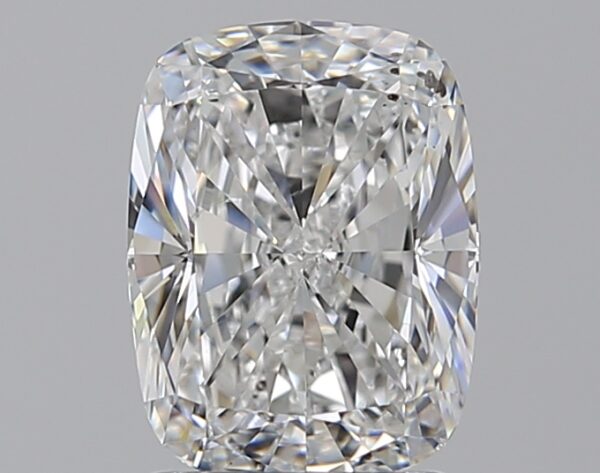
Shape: cushion
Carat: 2.01
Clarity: SI1
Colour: D
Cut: EX
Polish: EX
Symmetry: EX
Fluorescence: ST
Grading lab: GIA
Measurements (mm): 8.35 x 6.35 x 4.33